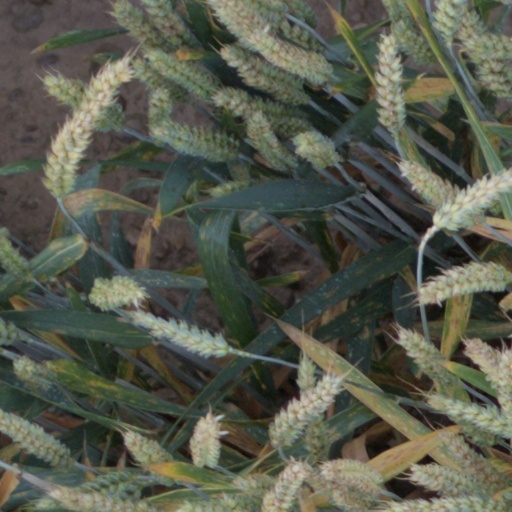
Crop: wheat